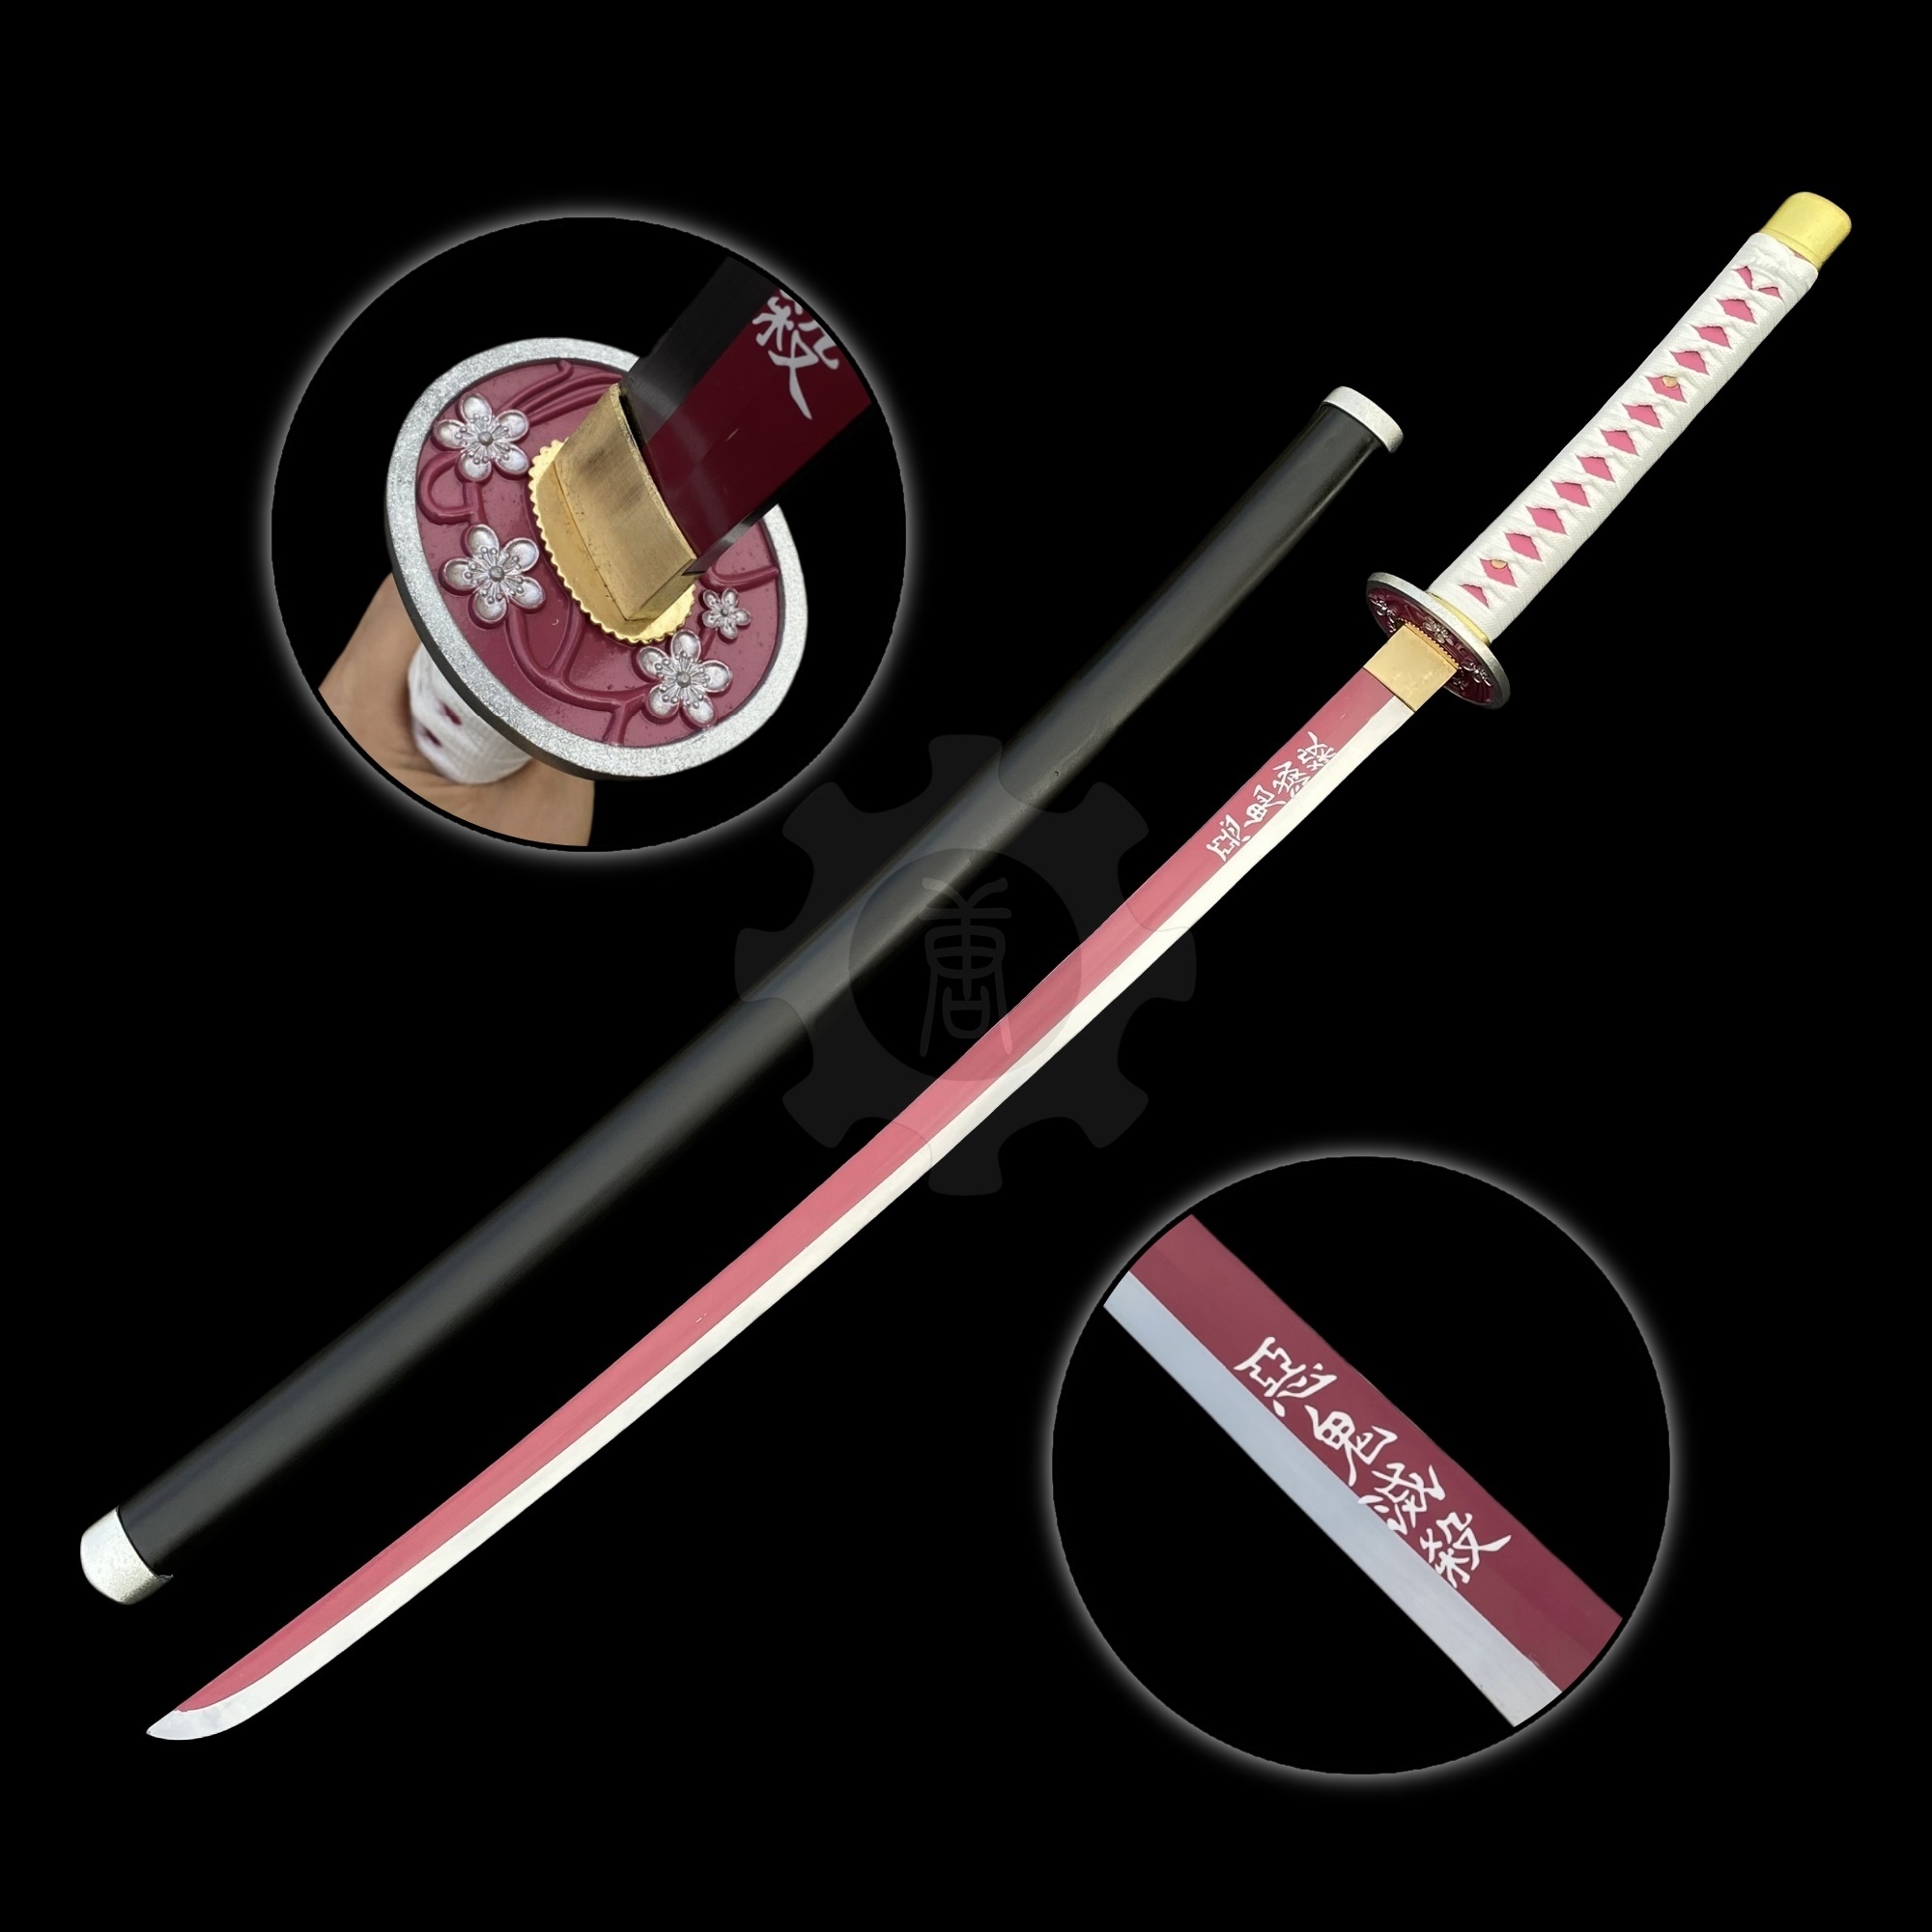
Kanao's Nichirin Sword Samurai Katana-1045 Carbon Steel Version
This is an IRL Kanao's Nichirin katana that was forged with 1045 carbon steel. The prime steel raw material makes it not only a display fan art but also a functional katana. You can choose the sharp edge version for cutting or a blunt version for display only. Features: Length: 105CM/41.3" Handle Length: 27CM/10.6" Weight: 1310g/46.2 Oz Material: Alloy, Carbon Steel Package: Carton All given sizes and dimensions are approximate.
Brand: Leones Marvelous Items
Category: Arts & Entertainment > Hobbies & Creative Arts > Collectibles > Collectible Weapons > Collectible Swords > Movie Replica Collectible Swords